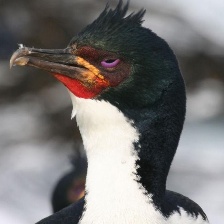
Species: AUCKLAND SHAQ
Scientific name: LEUCOCARBO COLENSOI